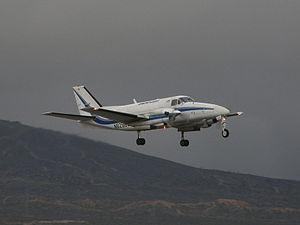
Le Beechcraft Model 99 Airliner est un avion de transport bi-turbopropulseur. Développé à partir du Beechcraft Queen Air en associant la voilure et les turbopropulseurs du King Air, il fit des débuts prometteurs. Il ne fut pourtant construit qu'à 239 exemplaires en 18 ans, alors que Beechcraft espérait produire une centaine d’appareils par an à partir de 1969.